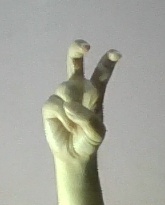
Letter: toot